Estadio Parque Maracaná

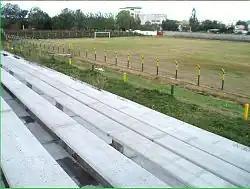
Parque Maracaná

The Estadio Parque Maracaná is a football stadium in Casavalle, Montevideo, Uruguay. It has a capacity of 8,000 and is the home stadium of Club Sportivo Cerrito. The stadium opened on Saturday 20 September 2008, with a match between Cerrito and Huracán Buceo in the Segunda División which Cerrito won 3 -0.